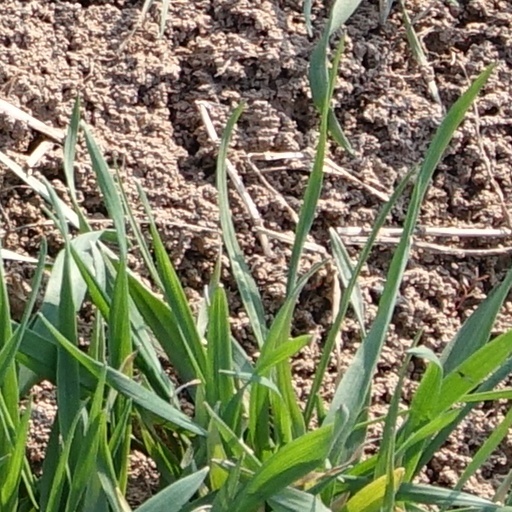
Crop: wheat